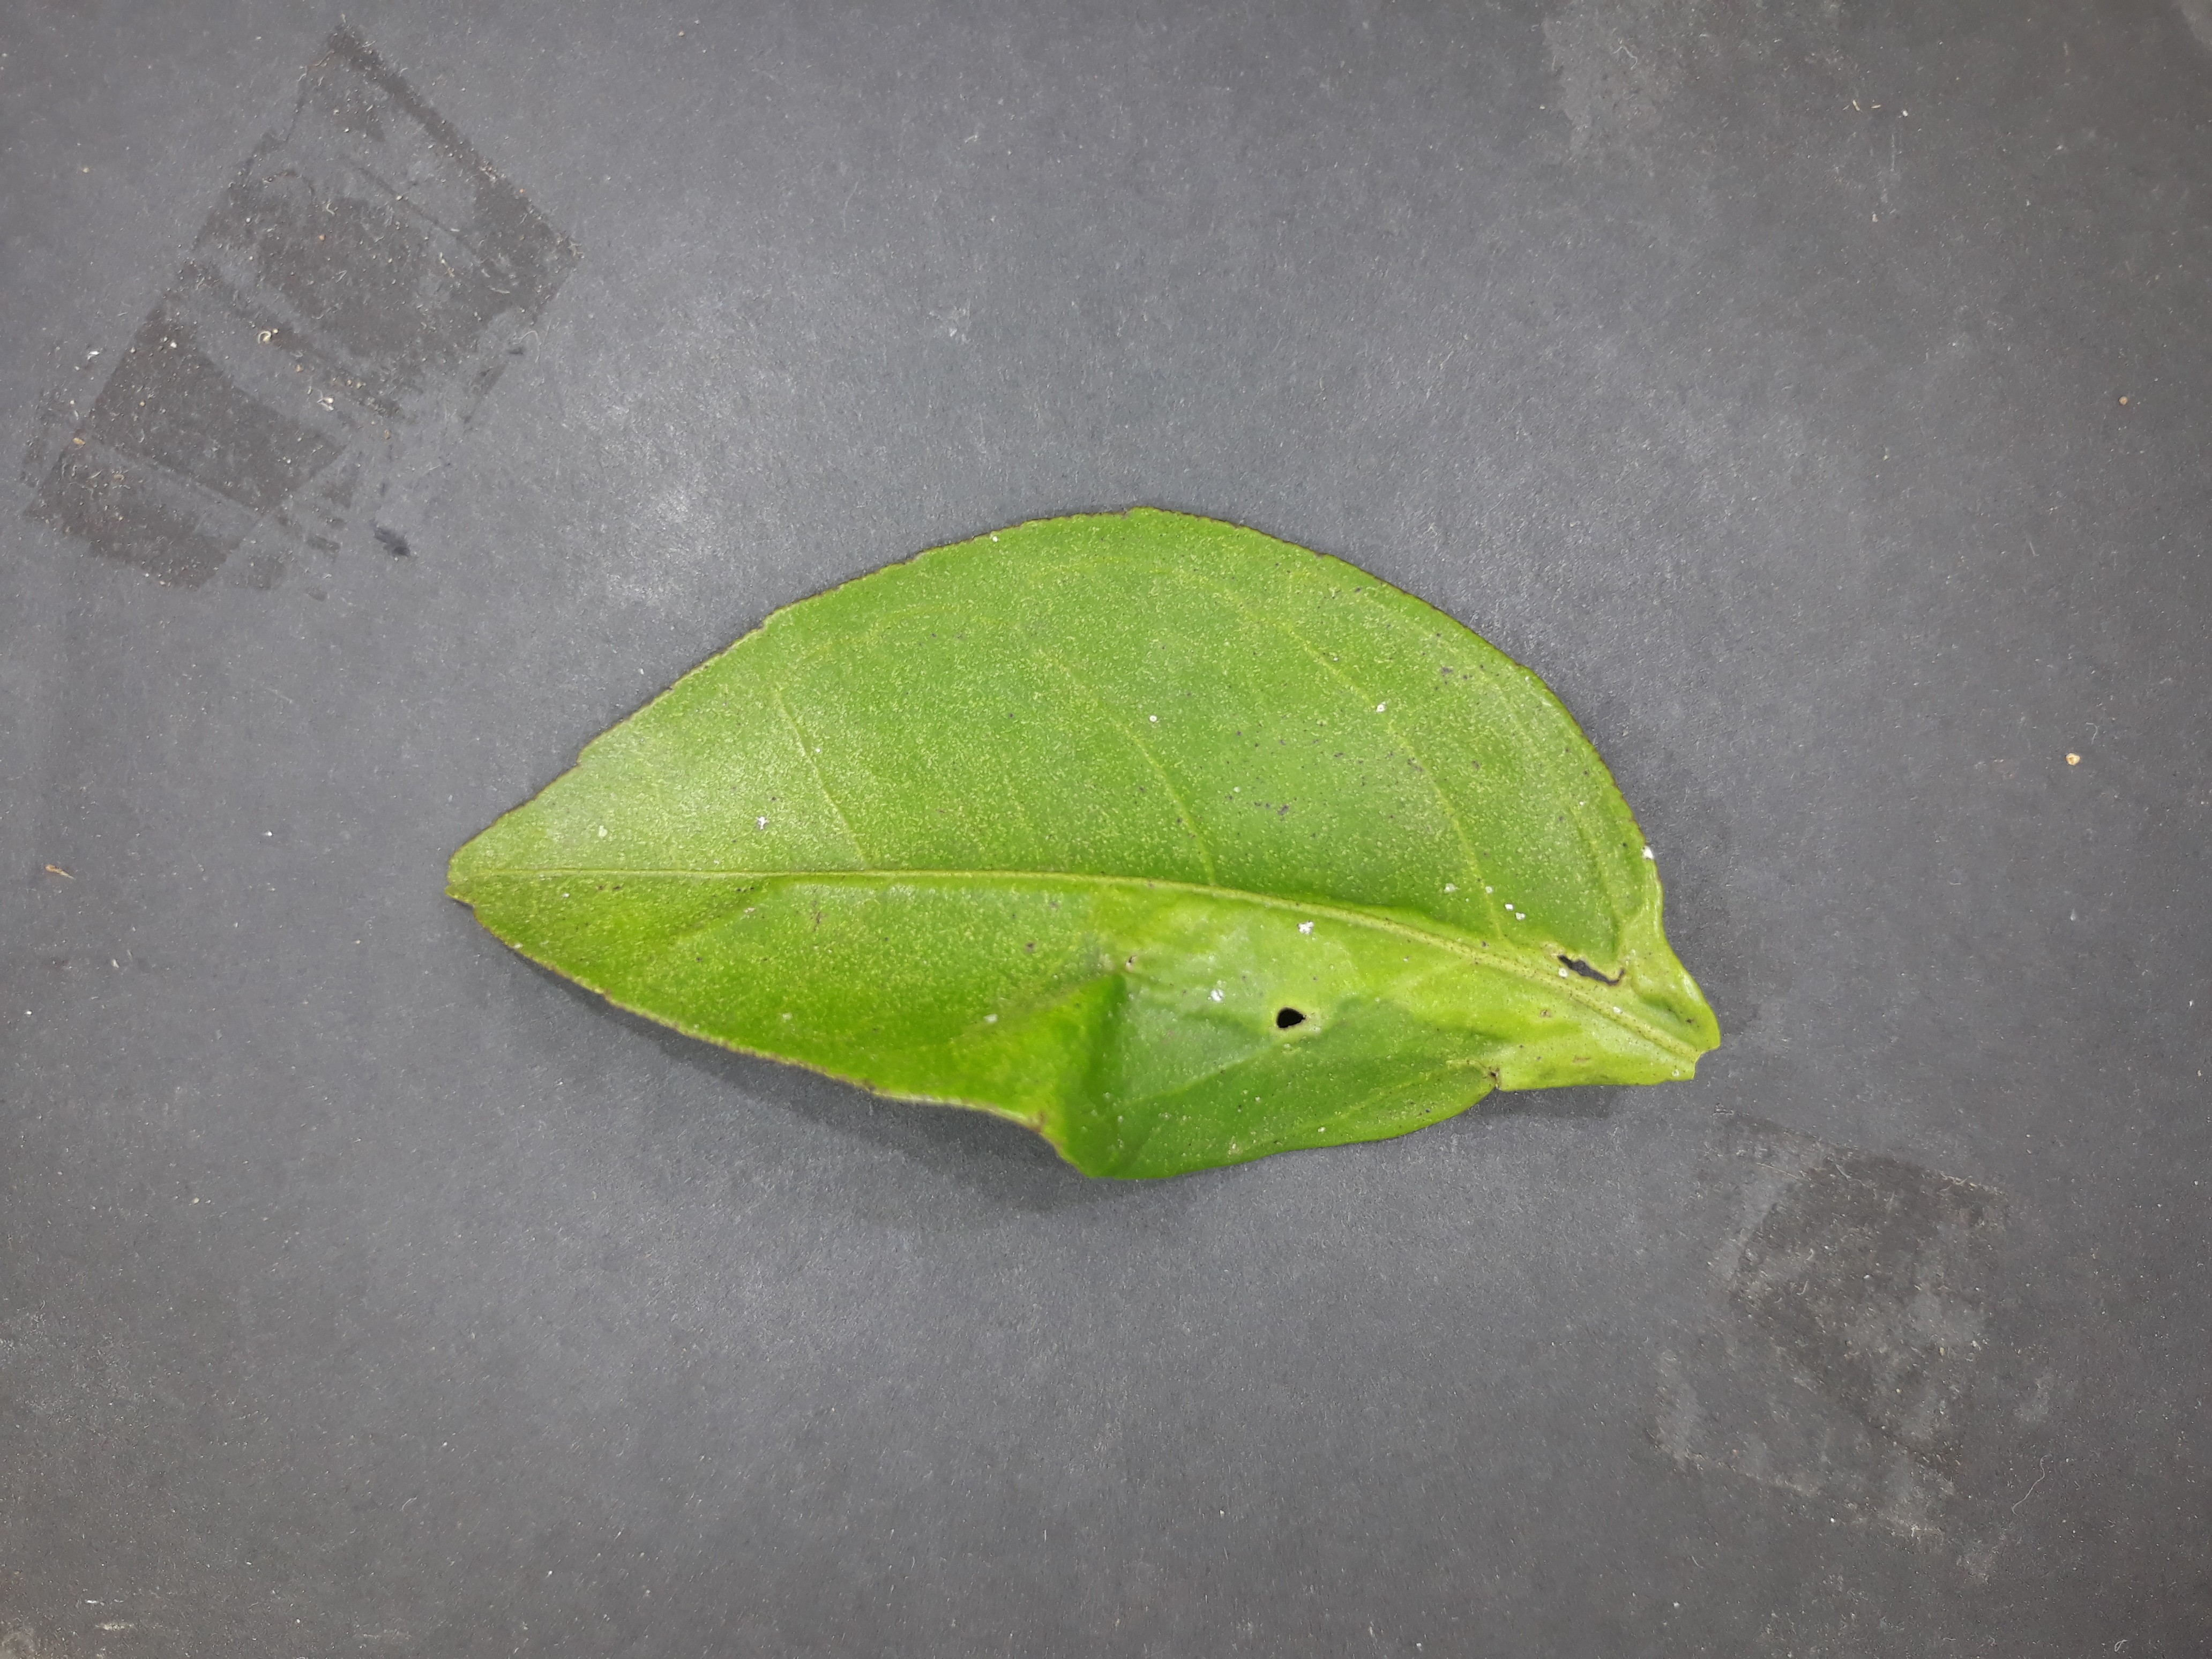
Label: Citrus_leafminer